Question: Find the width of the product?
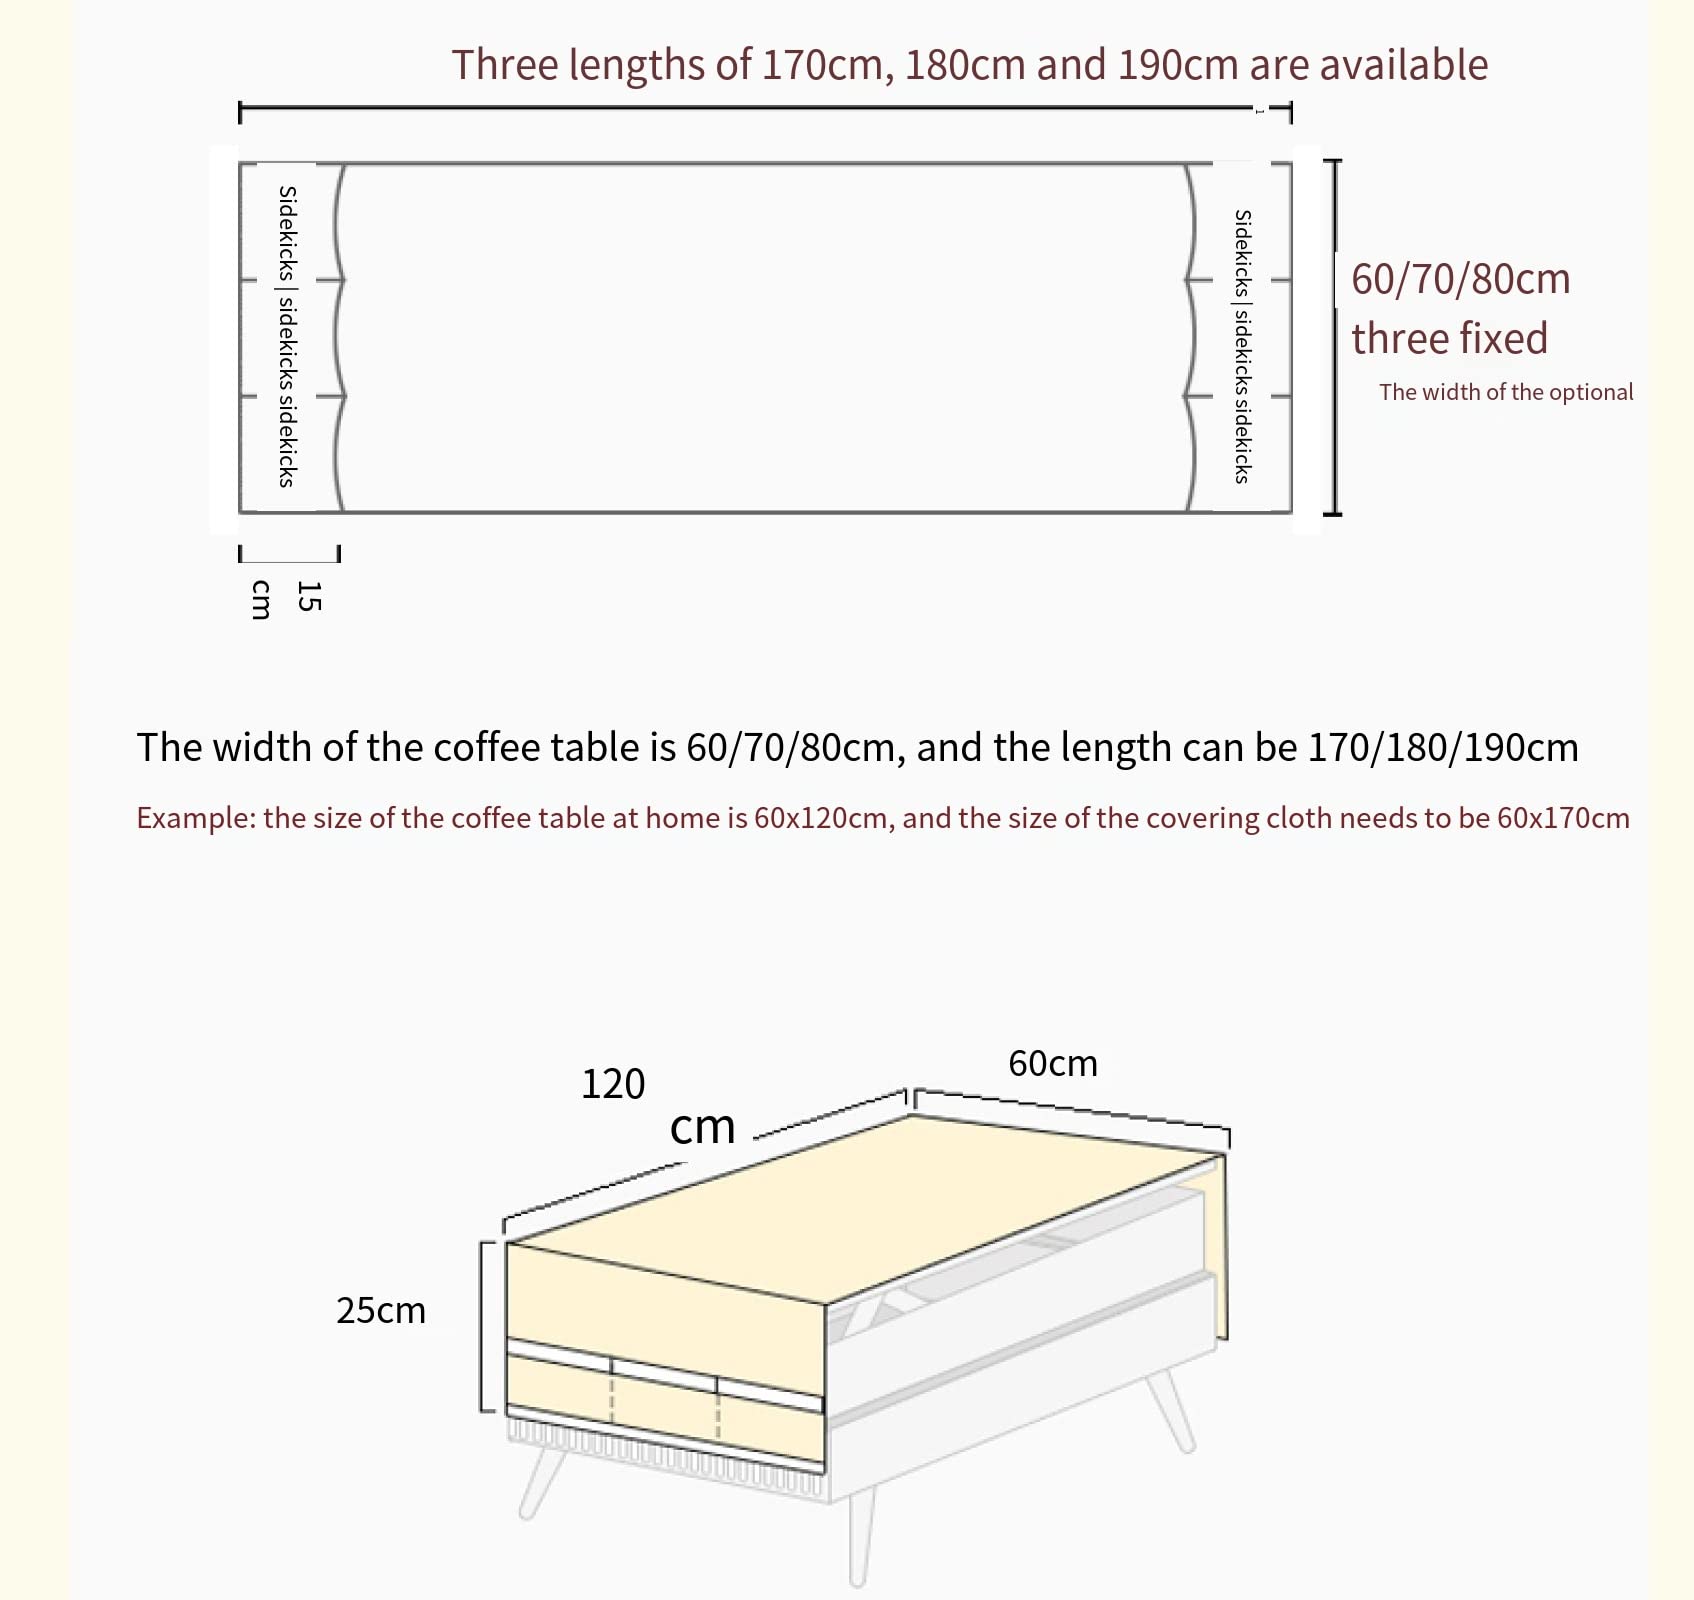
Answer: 120.0 centimetre